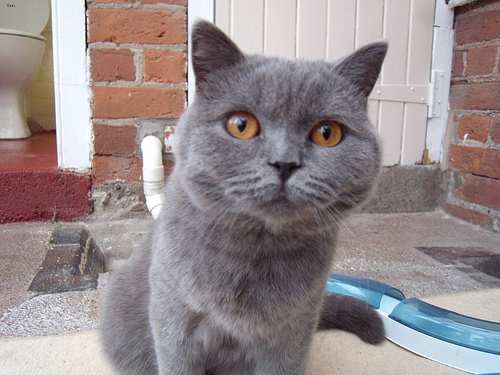
Breed: british shorthair